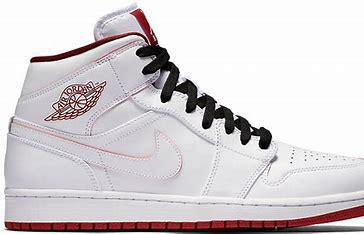
Brand: Jordan
Model: Air 1 Mid Retro Basketball